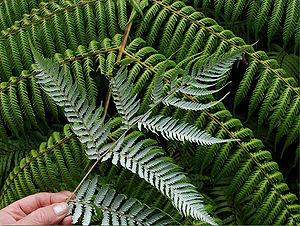
Cyathea dealbata est une espèce de fougère arborescente de la famille des Cyatheaceae, endémique de Nouvelle-Zélande. Cette fougère peut mesurer 10 m et plus. La couronne est dense, les frondes tendent à mesurer environ 4 m en longueur et sont argentées sous les feuilles.
Deux référendums se tiennent en Nouvelle-Zélande entre novembre 2015 et mars 2016. Leur objectif est de permettre à la population de choisir le drapeau national. Le premier référendum fait adopter un nouveau drapeau parmi différents choix proposés par un comité, et le second permet de mettre en concurrence ce choix avec le drapeau actuel. Finalement, les Néo-Zélandais votent à 56,6 % pour conserver le drapeau existant.